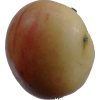
Label: Apple 14